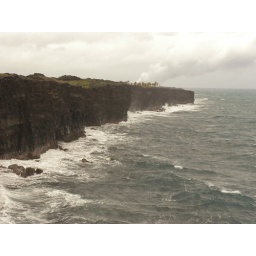
This cliff was formed when a lava shelf fell in to the ocean